Kneževo, Bosnia and Herzegovina

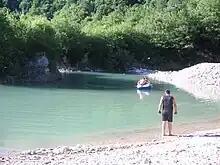
The Ugar river

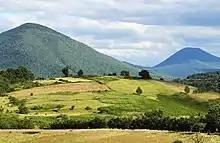
Landscape from Osmača

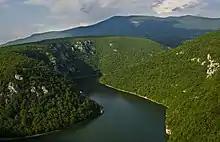
Lake Bočac and Čemernica

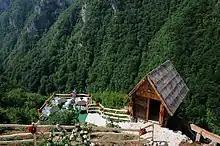
Café in the nature

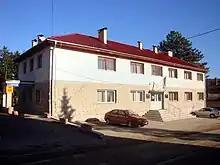
Municipality assembly building

Kneževo is located between the rivers Ugar, Vrbas and Vrbanja and surrounded by the mountain chains of Čemernica and Ranča to the west, Vlašić to the south and Ježica to the northeast. The municipality has an official altitude of , but in reality it ranges from . Kneževo is southeast of Banja Luka by the M56 motorway.